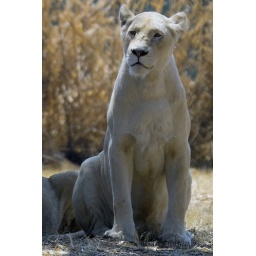
IMG01439. One of the female animals in the group.